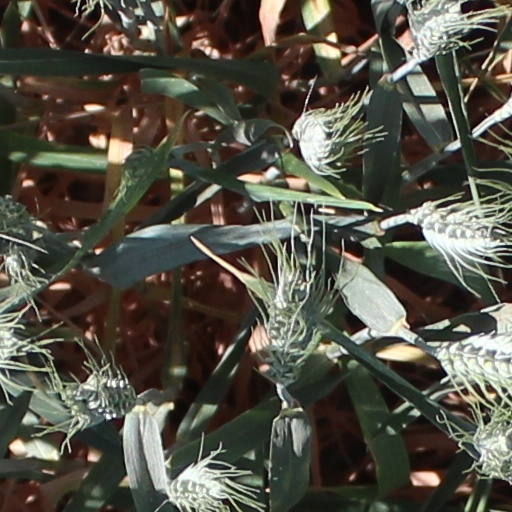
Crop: wheat